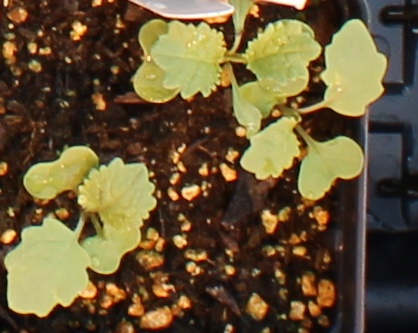
Label: Canola